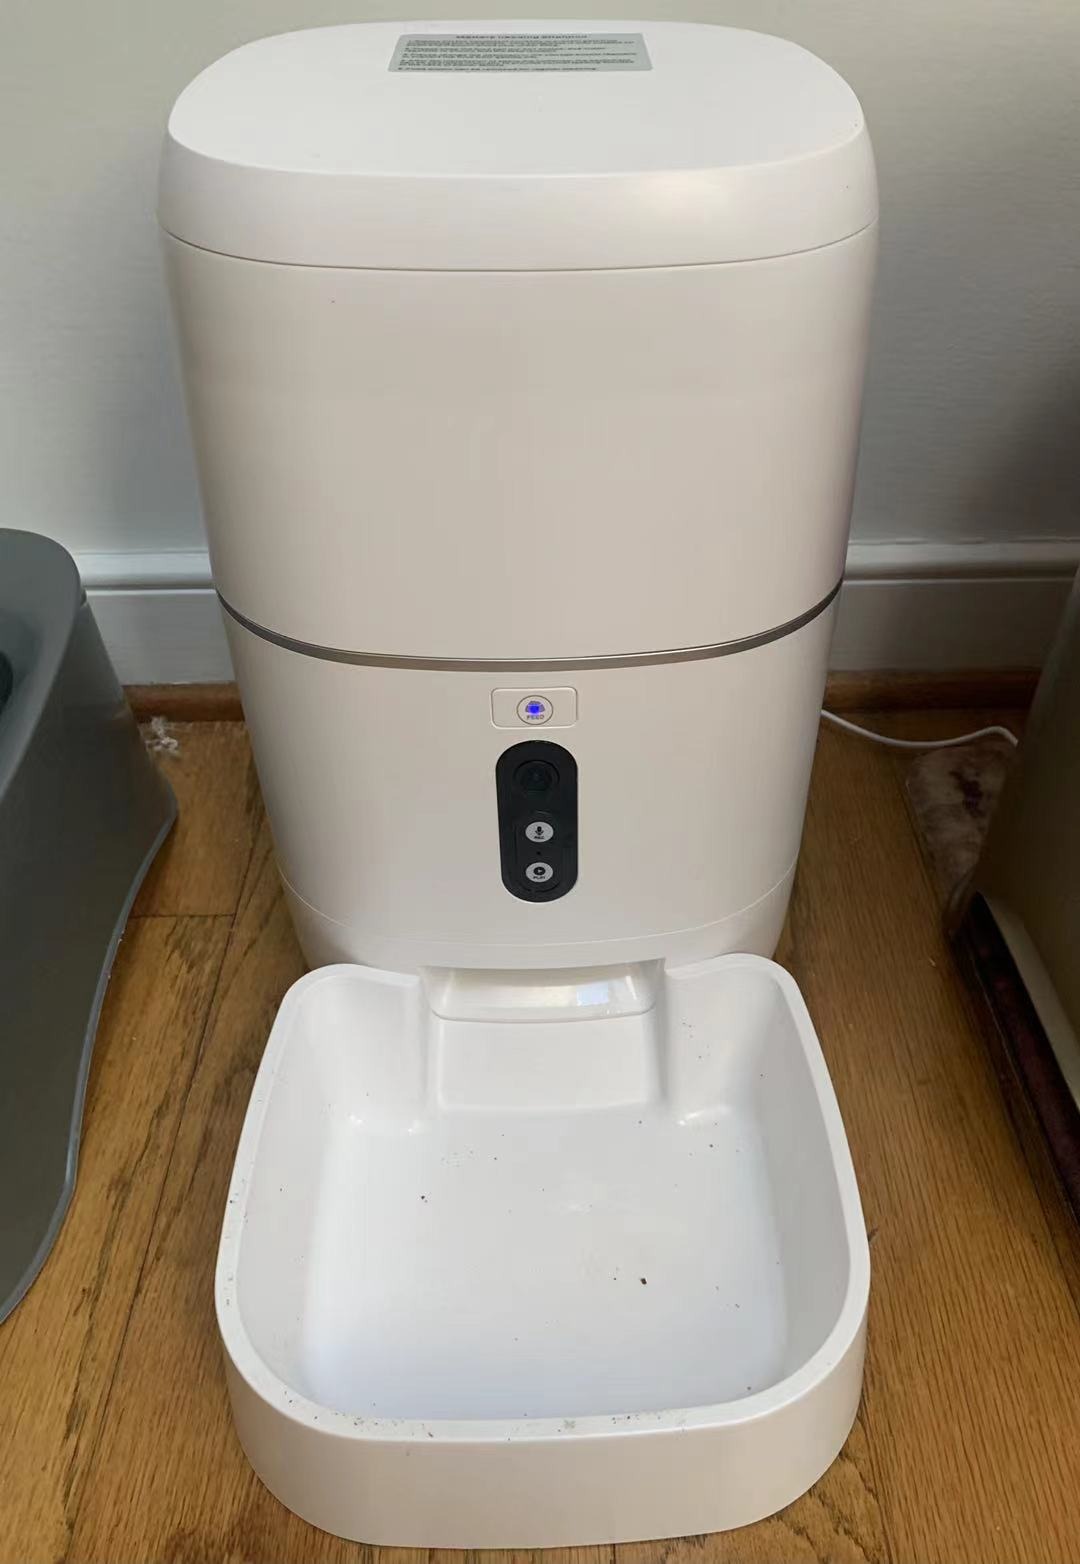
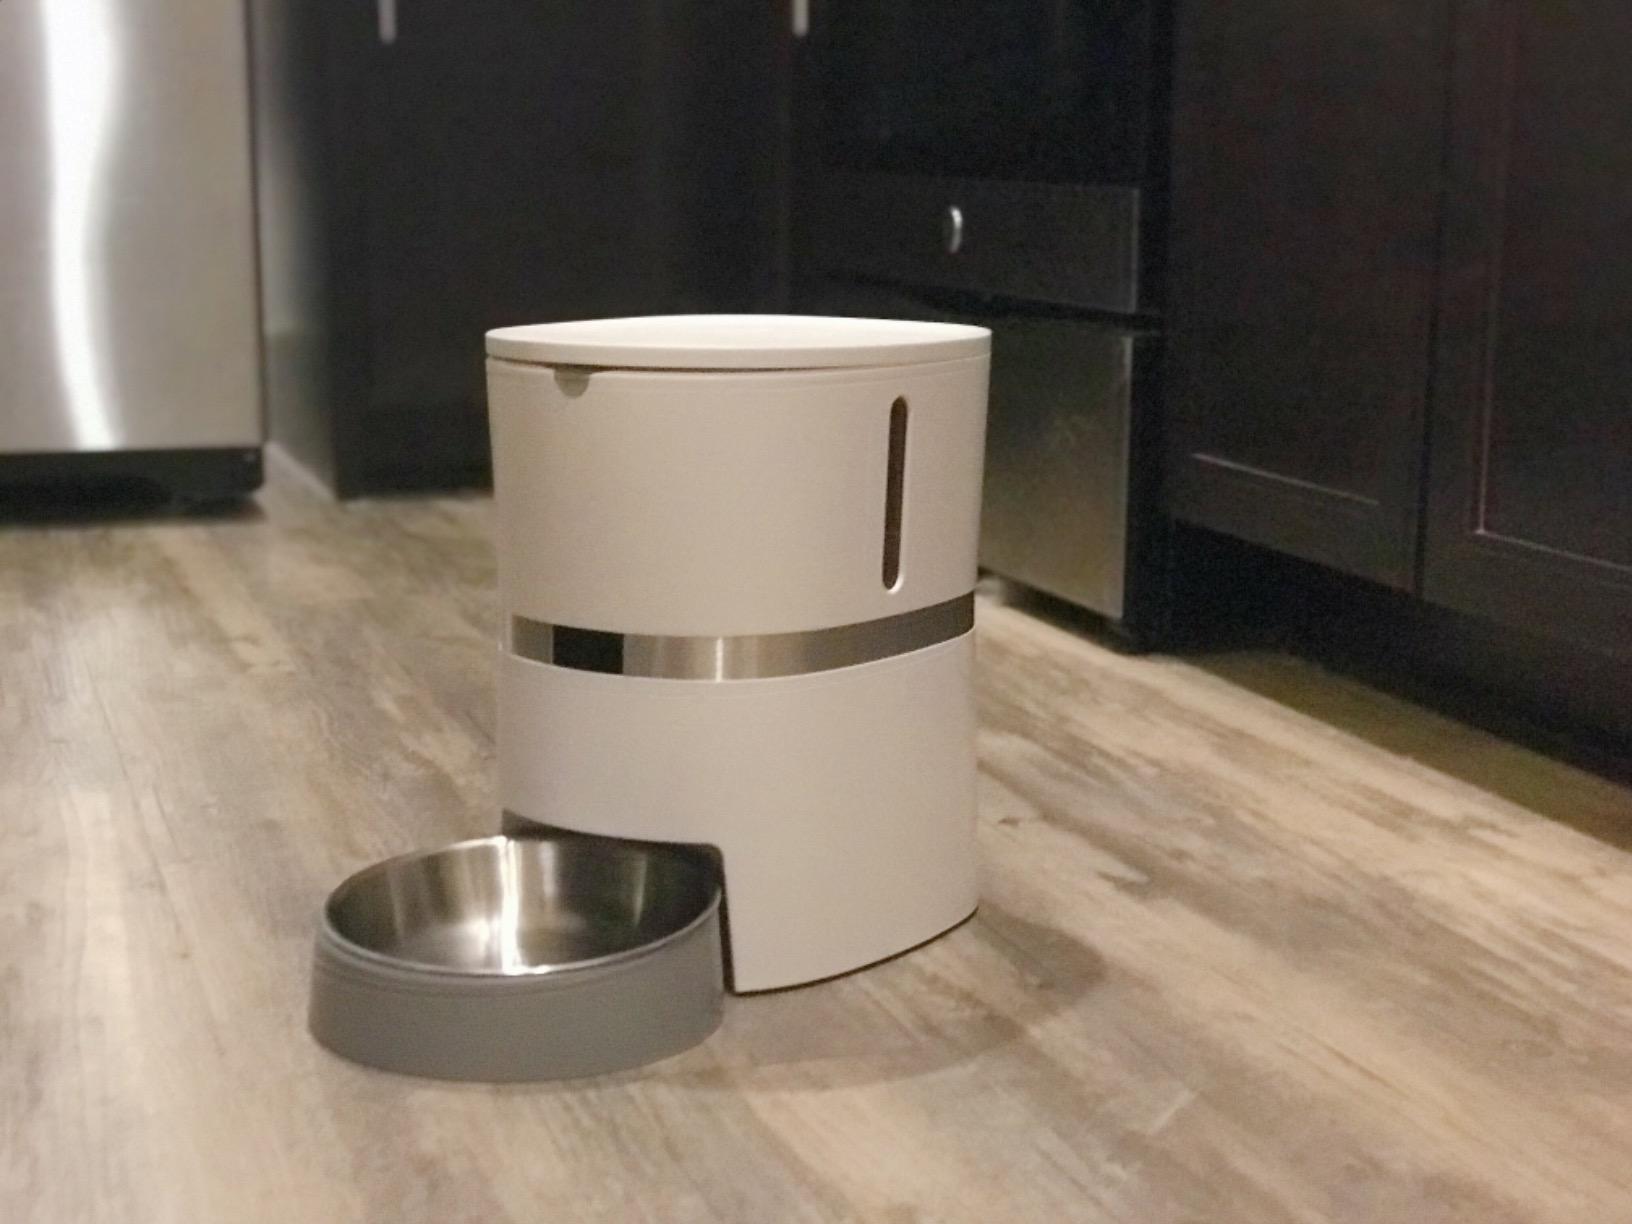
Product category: items_feeder
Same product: no